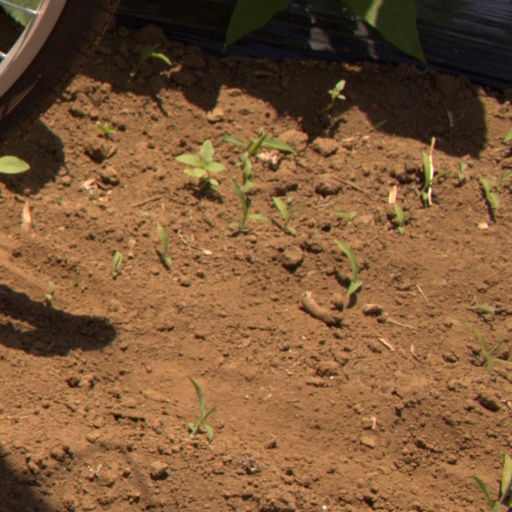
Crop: Jerusalem artichoke